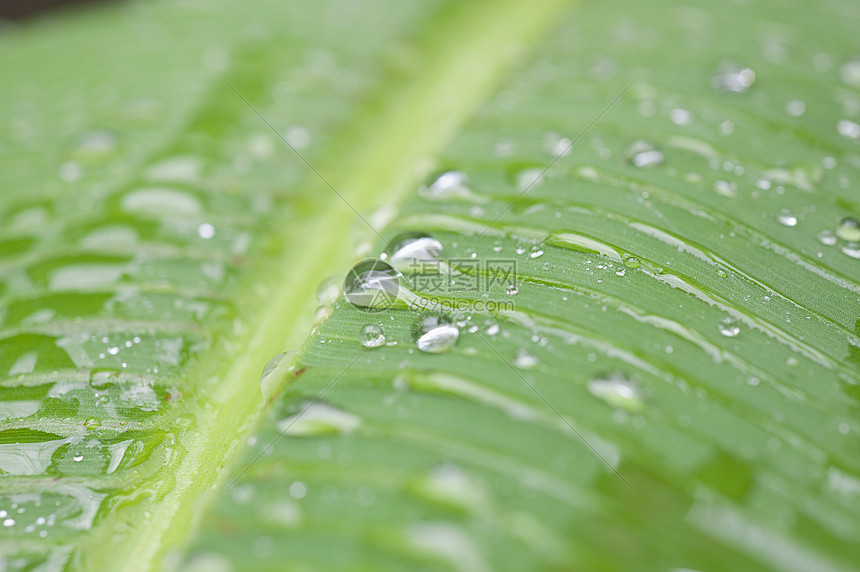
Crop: unknown
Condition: banana